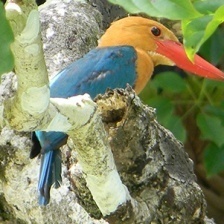
Species: STORK BILLED KINGFISHER
Scientific name: PELARGOPSIS CAPENSIS